Vanity Fair (1911 film)

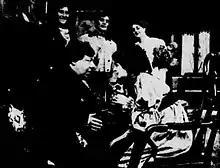
Becky Sharpe charms Jos Sedley

"Vanity Fair" reportedly made use of Vitagraph's entire company of stock players. The following cast members are named by "The Moving Picture World":